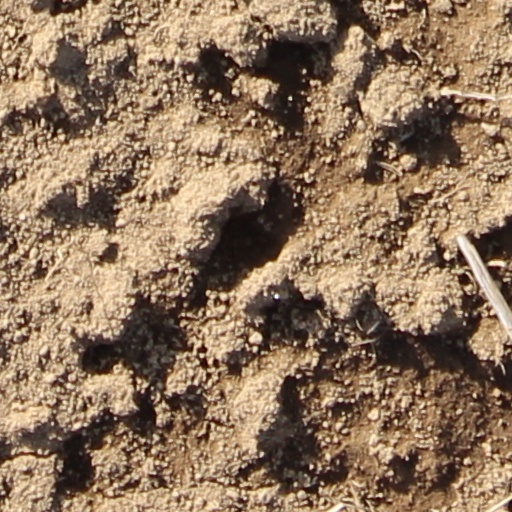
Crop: wheat